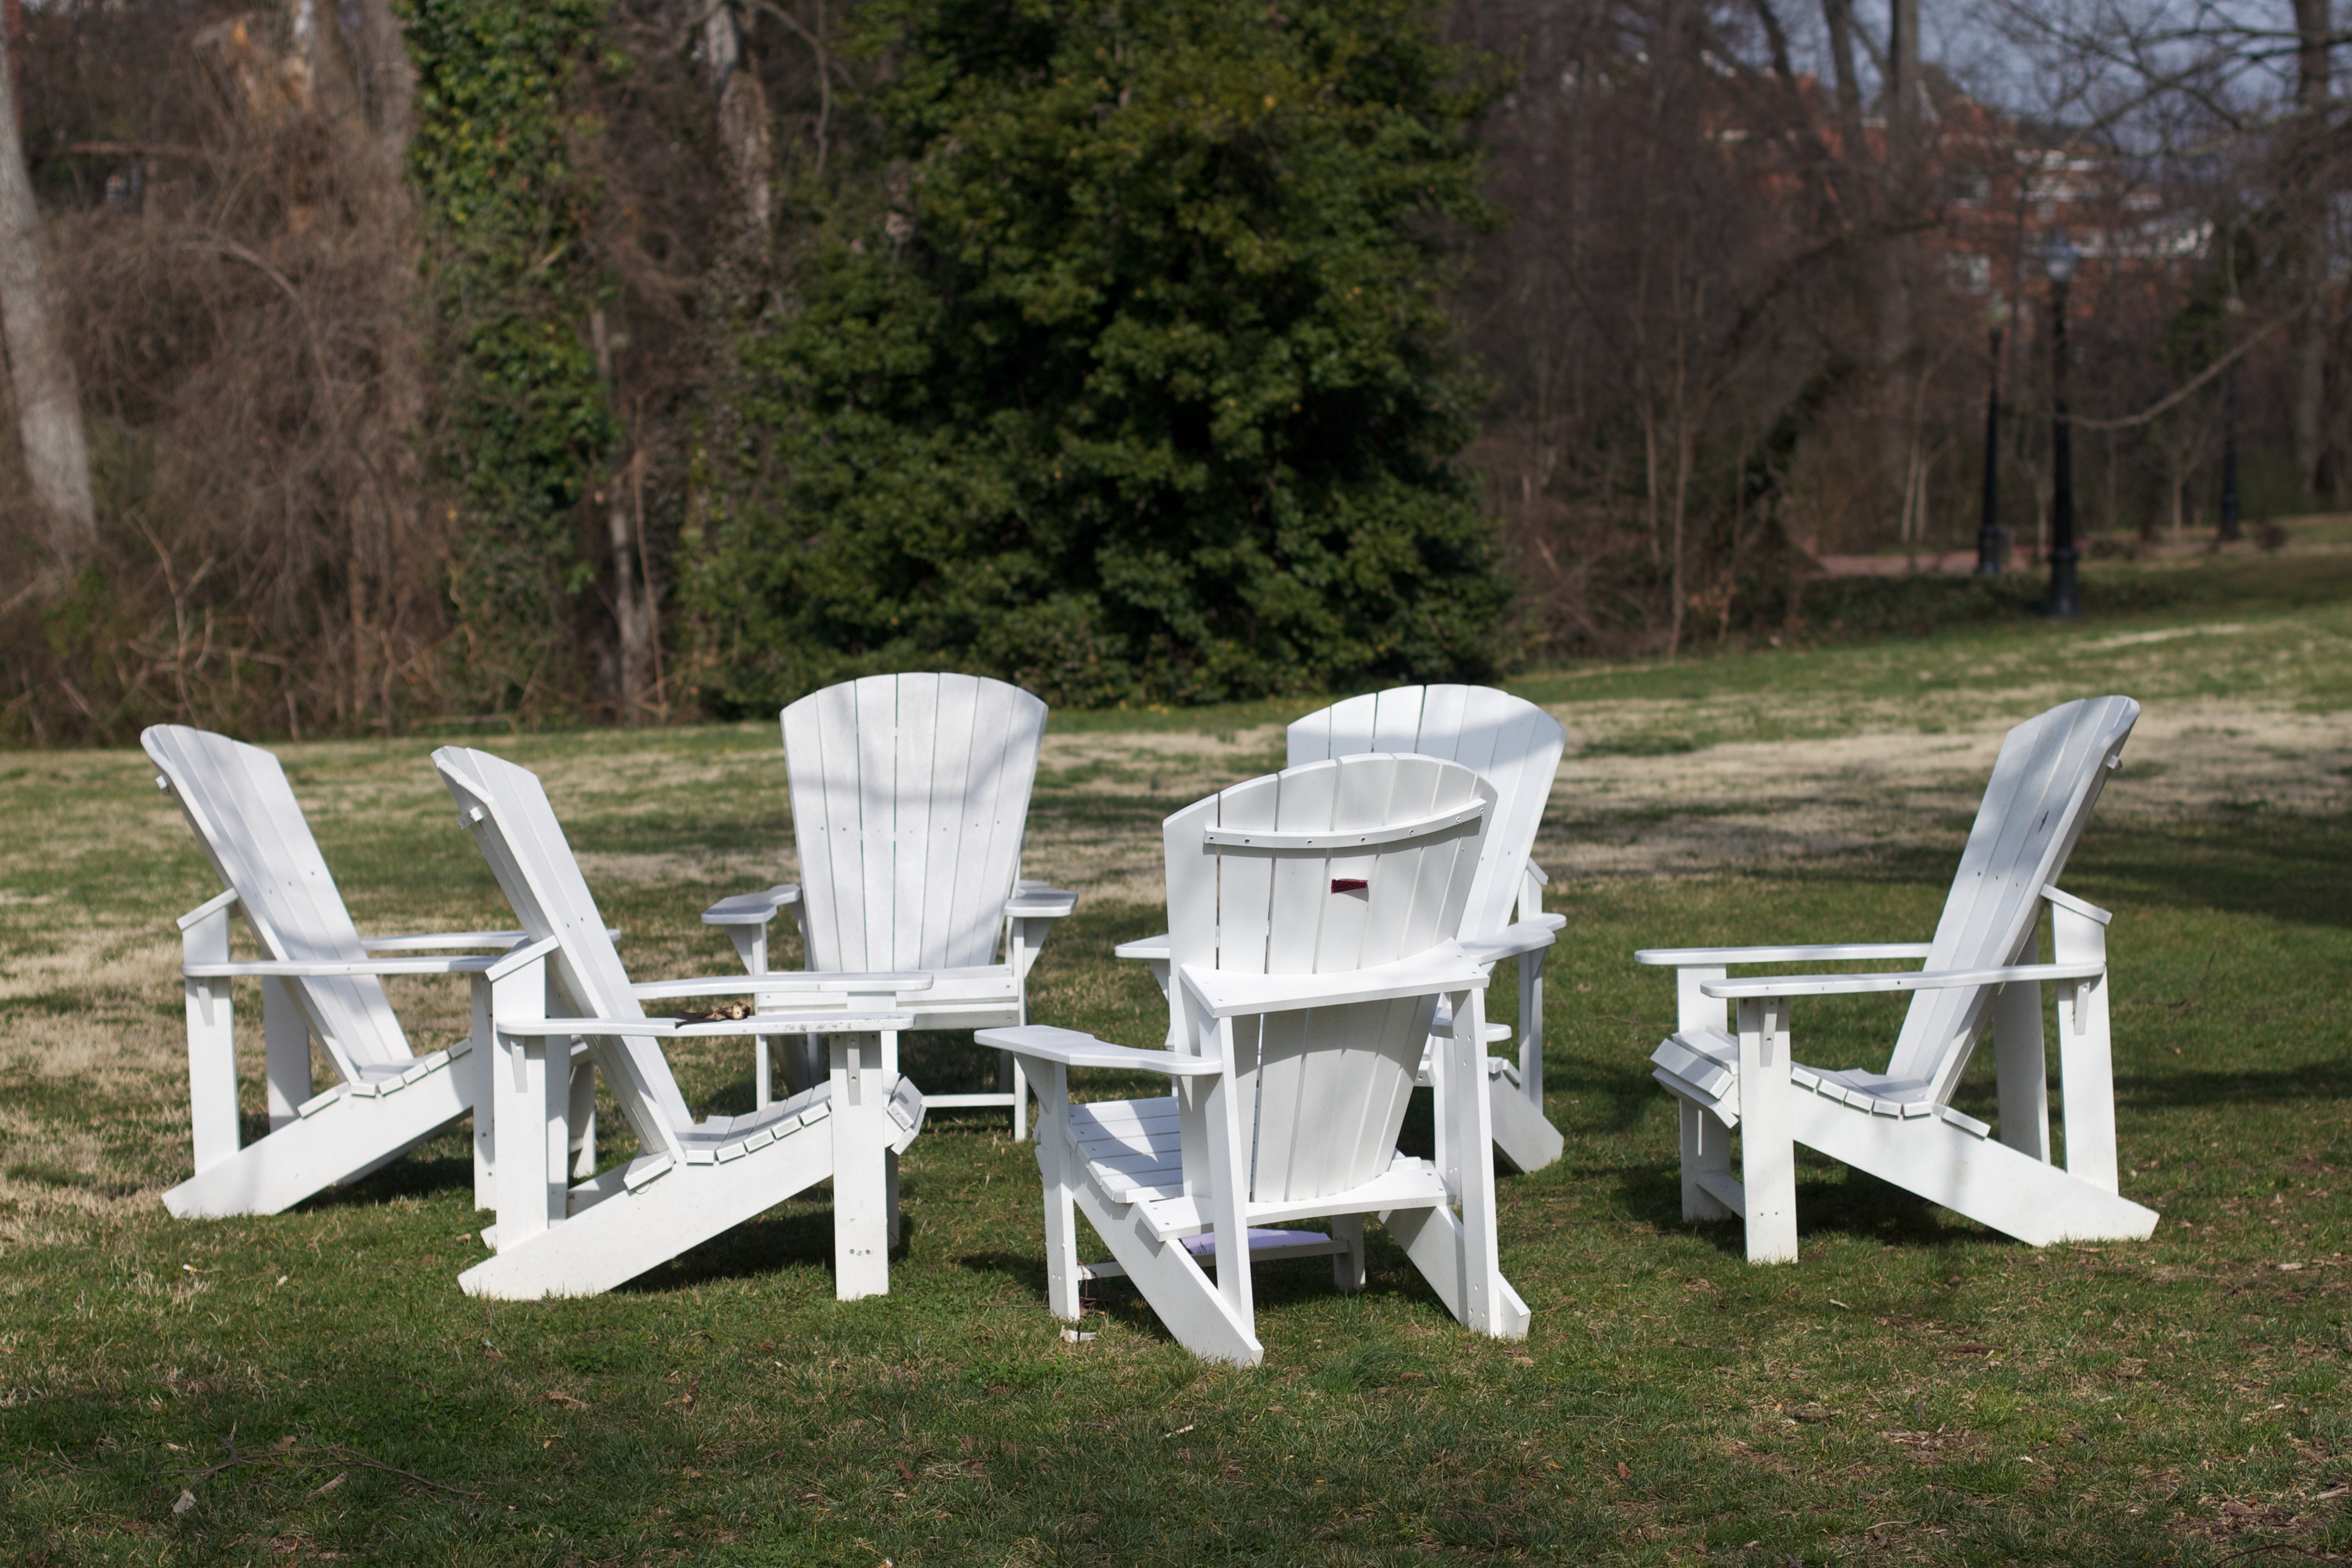
table, chair, vehicle, cottage, furniture, man made object